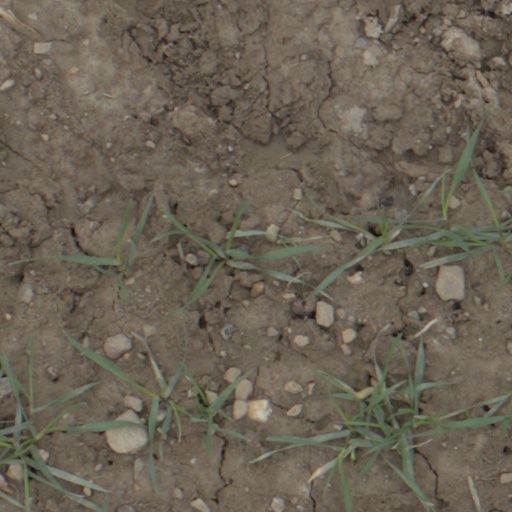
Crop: wheat